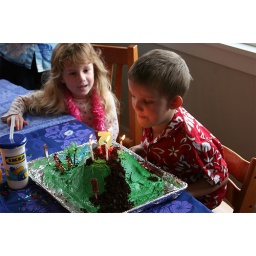
I love the glow of the candles on Henry's face in this picture.